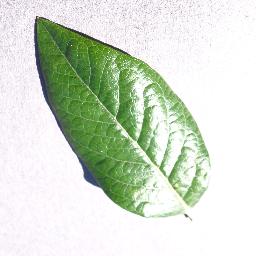
Label: Blueberry___healthy